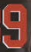
Number: 9